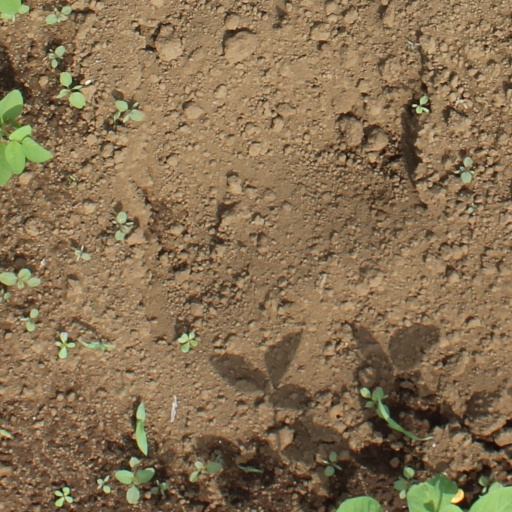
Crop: soybean